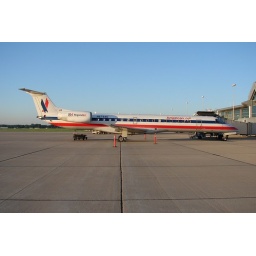
perfect clear skies and a jet that looks smashing in red, white and blue!